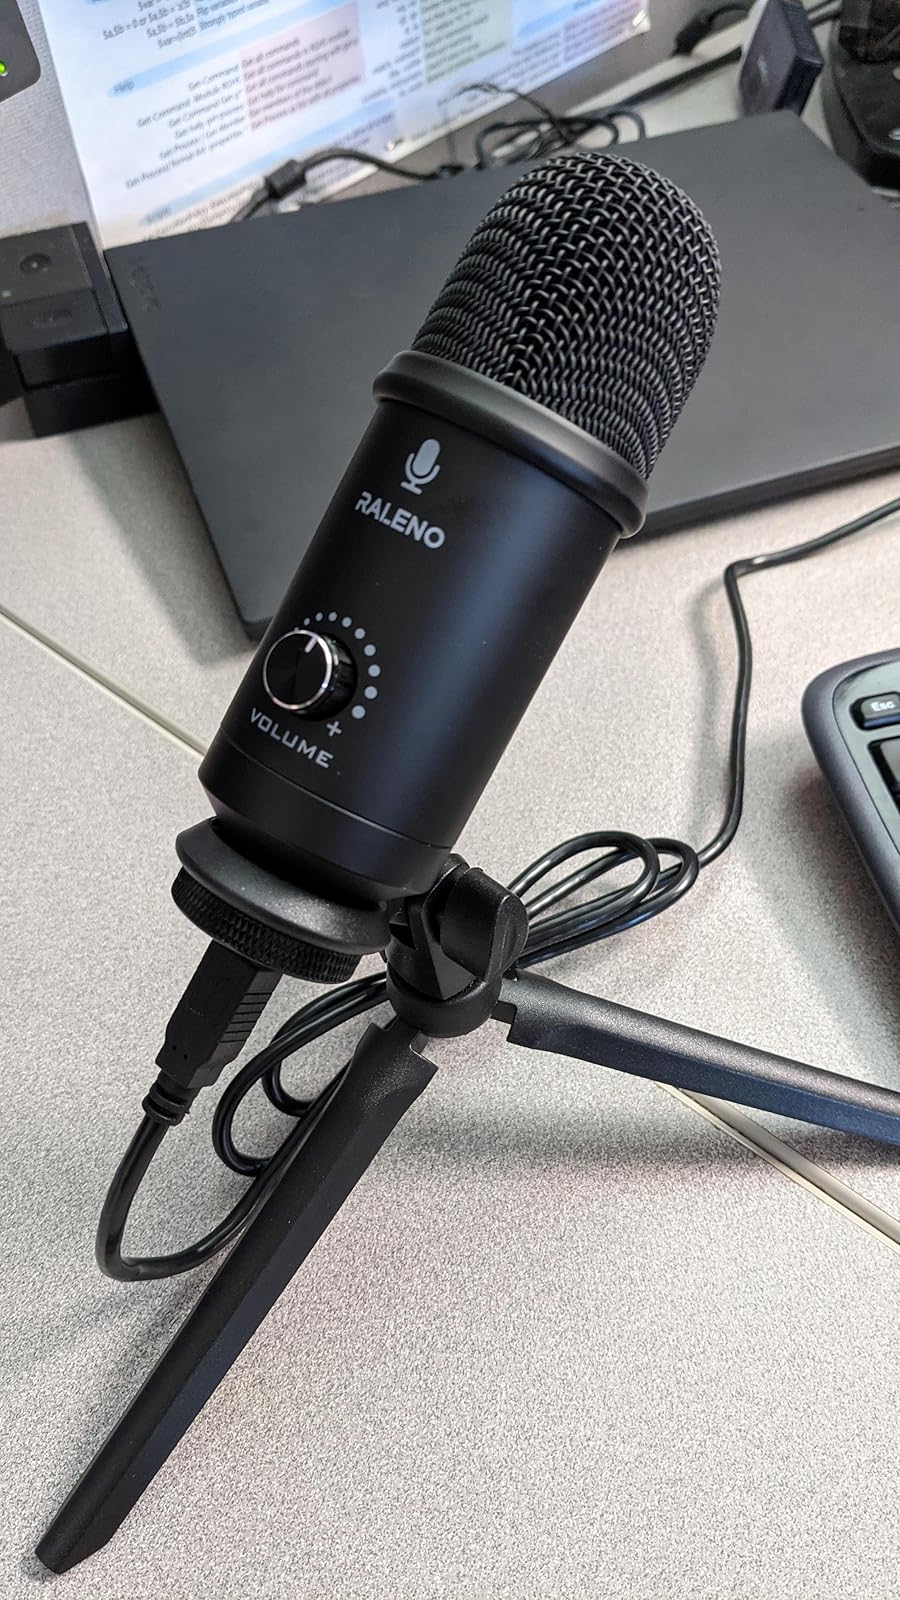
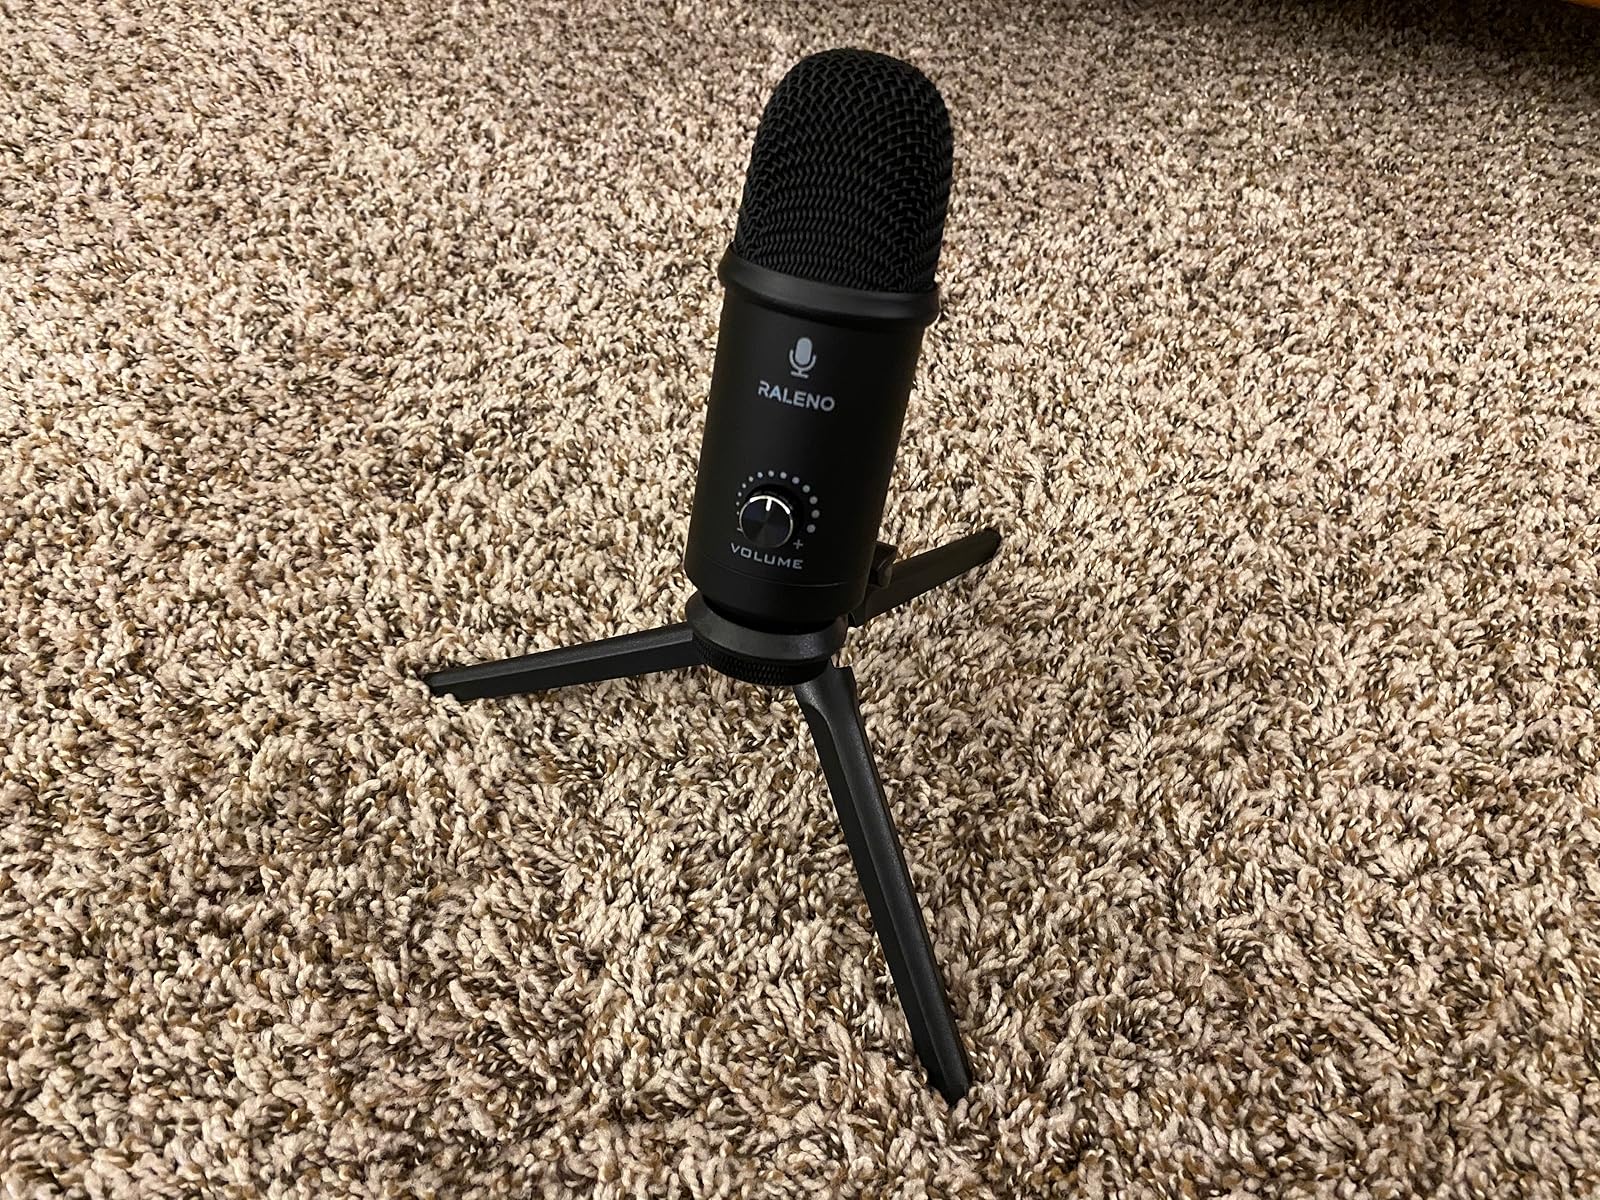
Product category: microphone
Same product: yes